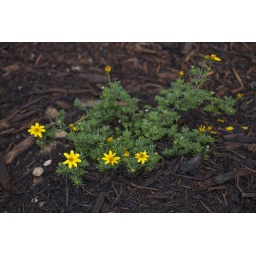
Flowering annual trailing ground cover around the water garden